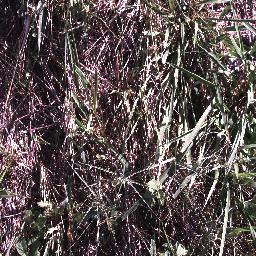
Label: negative